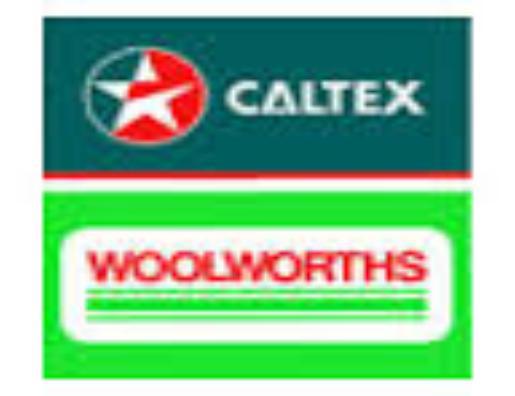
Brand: caltex woolworths
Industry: Others